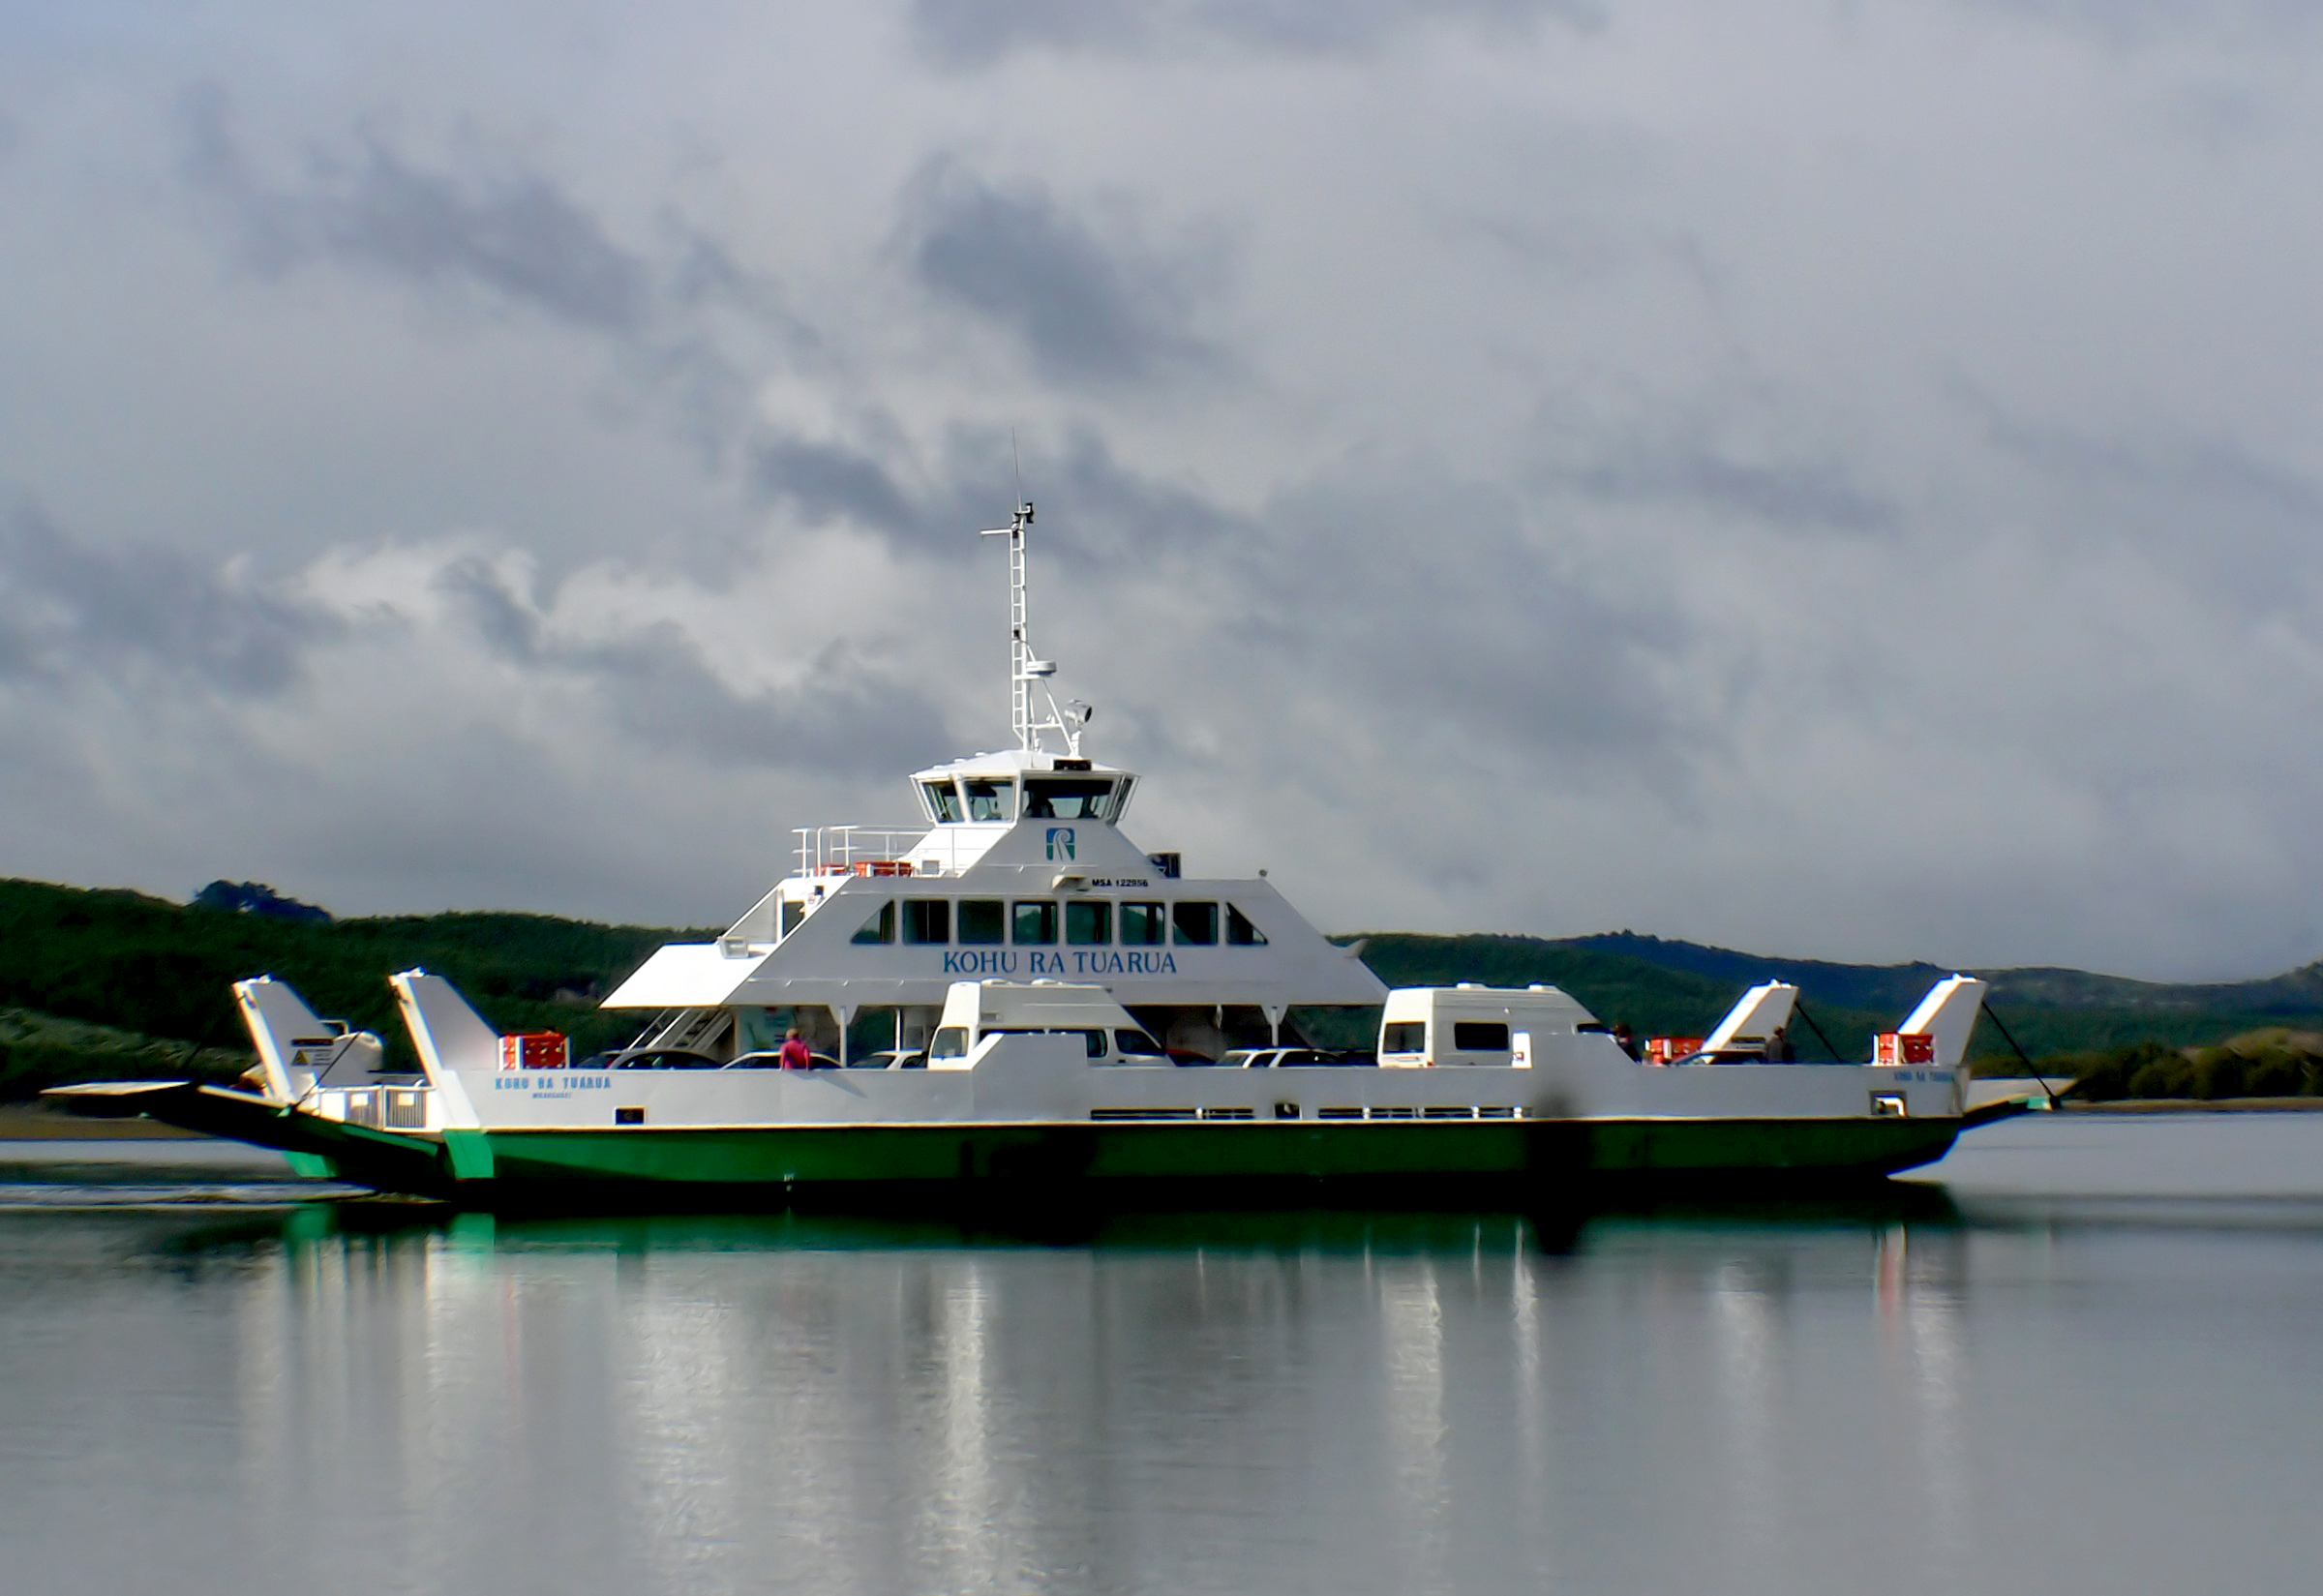
sea, boat, ship, vessel, vehicle, yacht, harbor, cargo ship, ferry, newzealand, tugboat, northlandnz, watercraft, hokiangaharbour, mvkohuratuarua, carferry, passenger ship, luxury yacht, freight transport